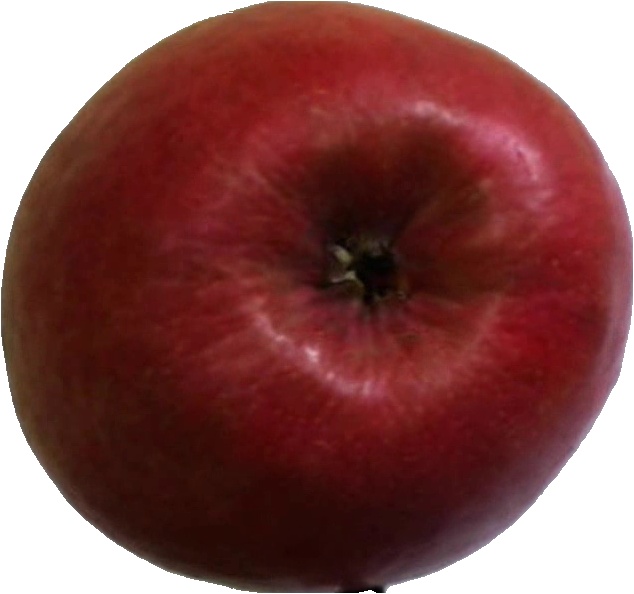
Label: apple_crimson_snow_1